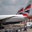
Label: airplane